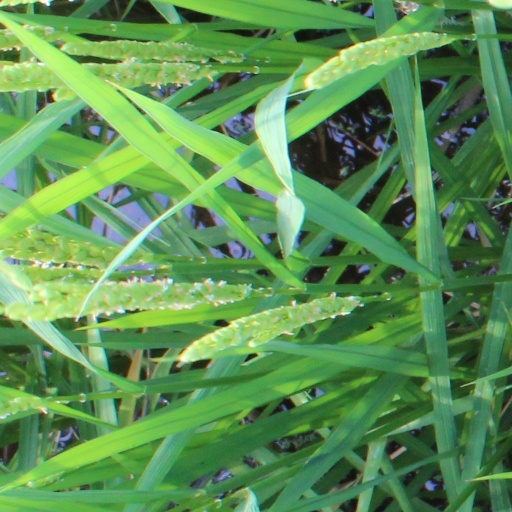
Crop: rice